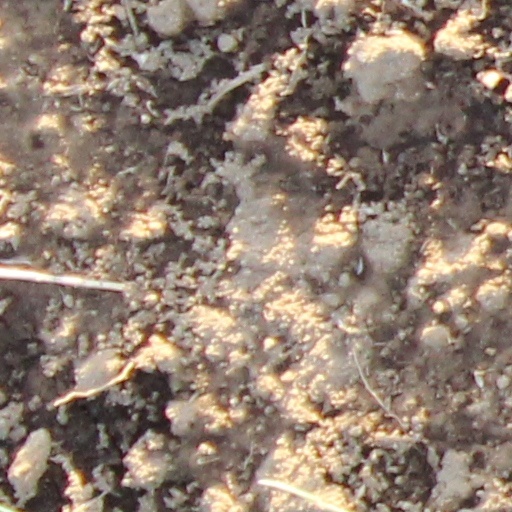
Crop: wheat